Special 26

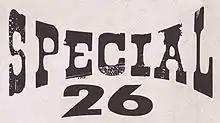
Since the film is set in late-1980s, the title was designed to resemble the type-face of newspapers back then

The theatrical trailer was released online on 20 December 2012. The first promos of "Nautanki Saala" and "Chashme Baddoor" were attached to "Special 26". The movie was distributed all over India by Viacom 18 Motion Pictures and Wide Frame Pictures. Akshay Kumar, with the rest of the cast of "Special Chabbis", were scheduled to visit the crime spot of the incident that inspired the film. A special screening was held for CBI officials on 5 February 2013.